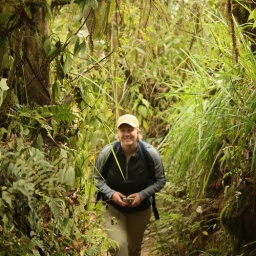
Cassie in cloud forest